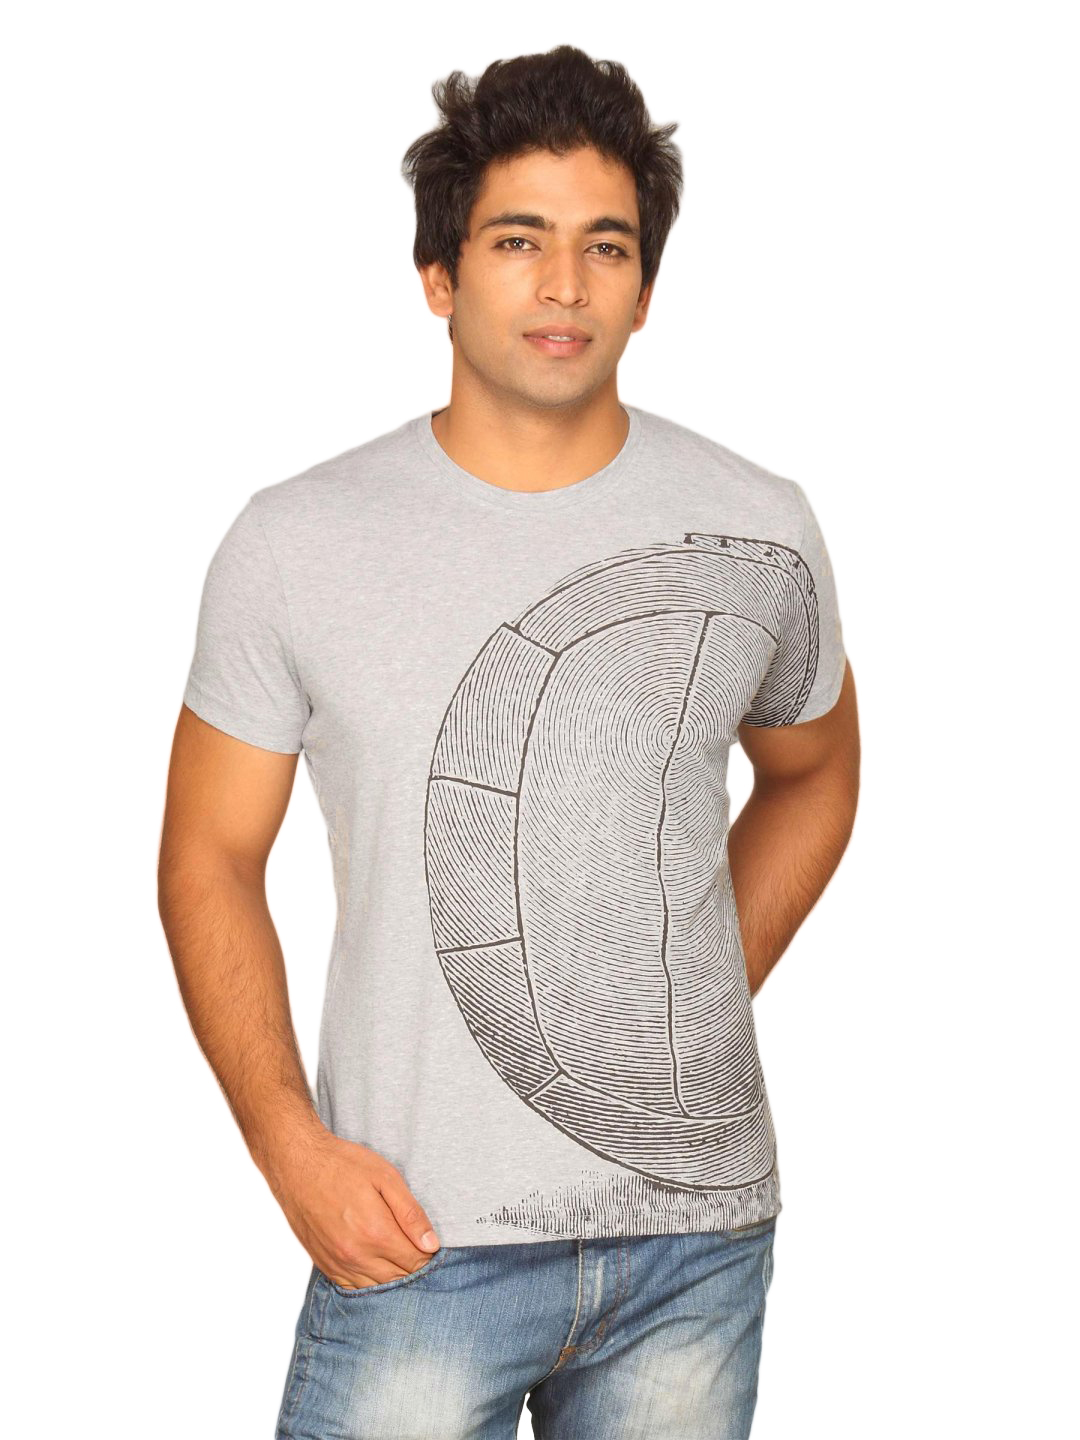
UCB Men's Benetton Football Grey T-shirt
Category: Apparel / Topwear / Tshirts
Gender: Men
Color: Grey
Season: Summer 2011
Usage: Casual